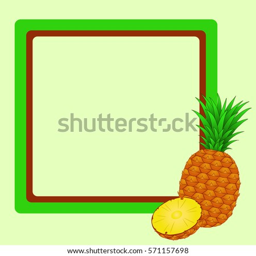
the frame is decorated with pineapple .